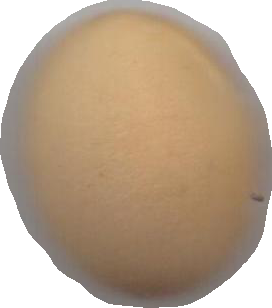
Variety: Grobogan